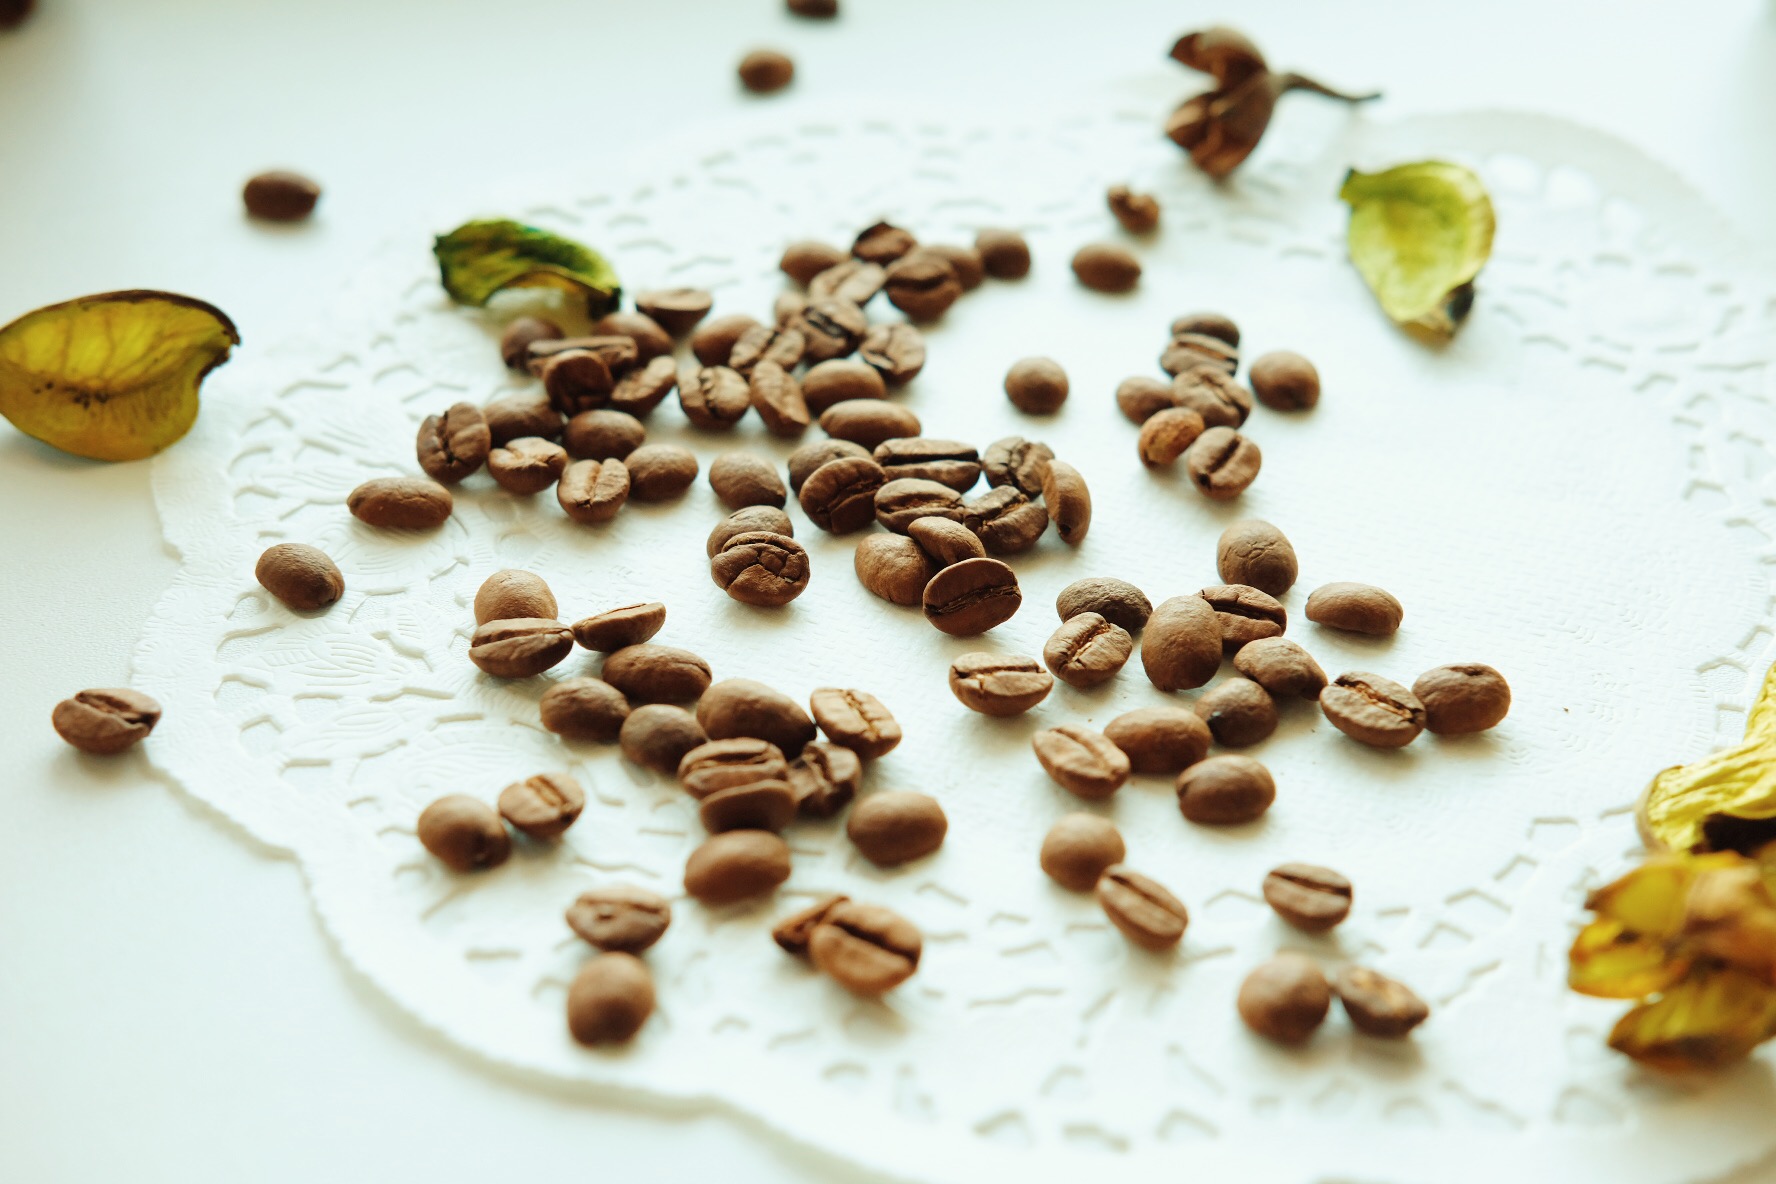
coffee, food, produce, vegetable, crop, cocoa, leaves, beans, flowering plant, grass family